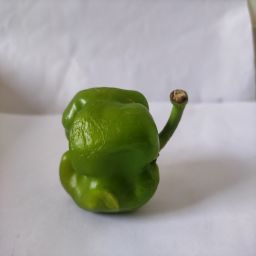
Crop: Bell Pepper
Quality: Ripe